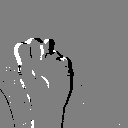
ASL letter: n